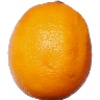
Label: Lemon Meyer 1